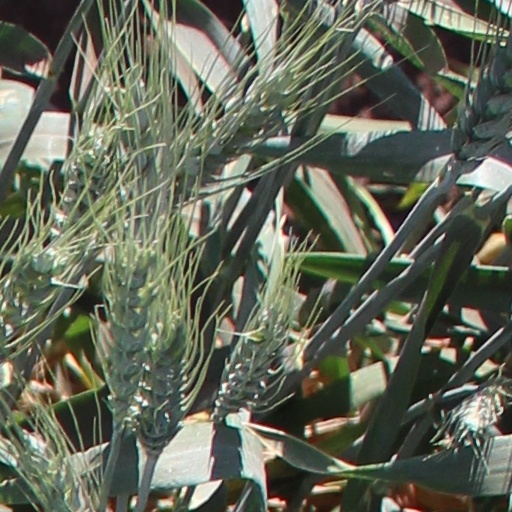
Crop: wheat